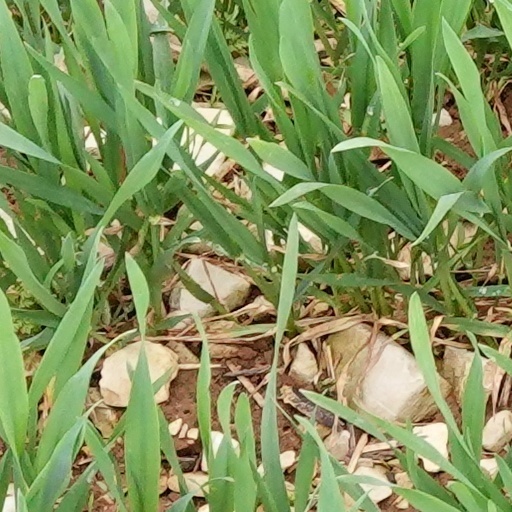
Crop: wheat